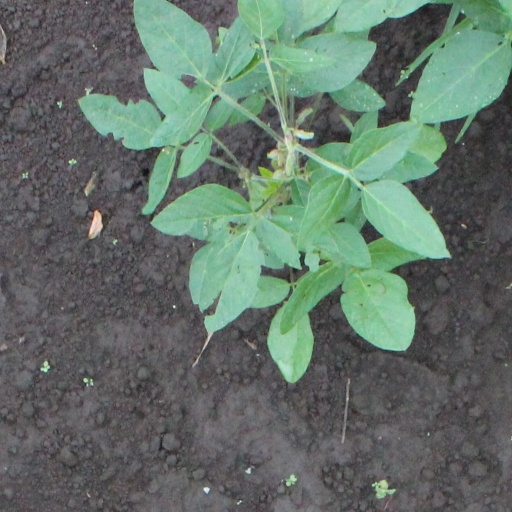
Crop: soybean